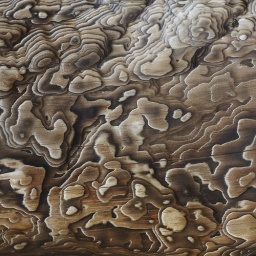
Bark of a pine tree in a forest fire area